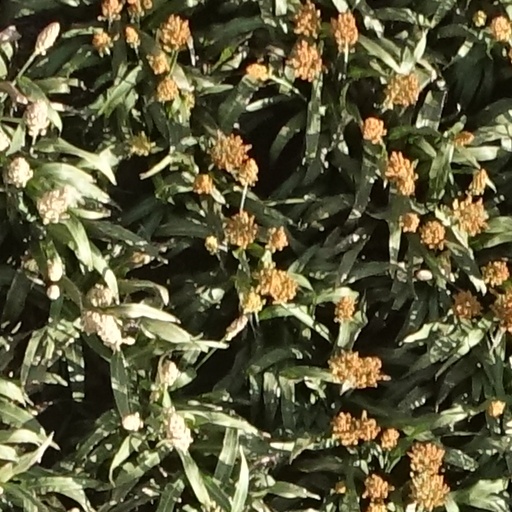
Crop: sorghum